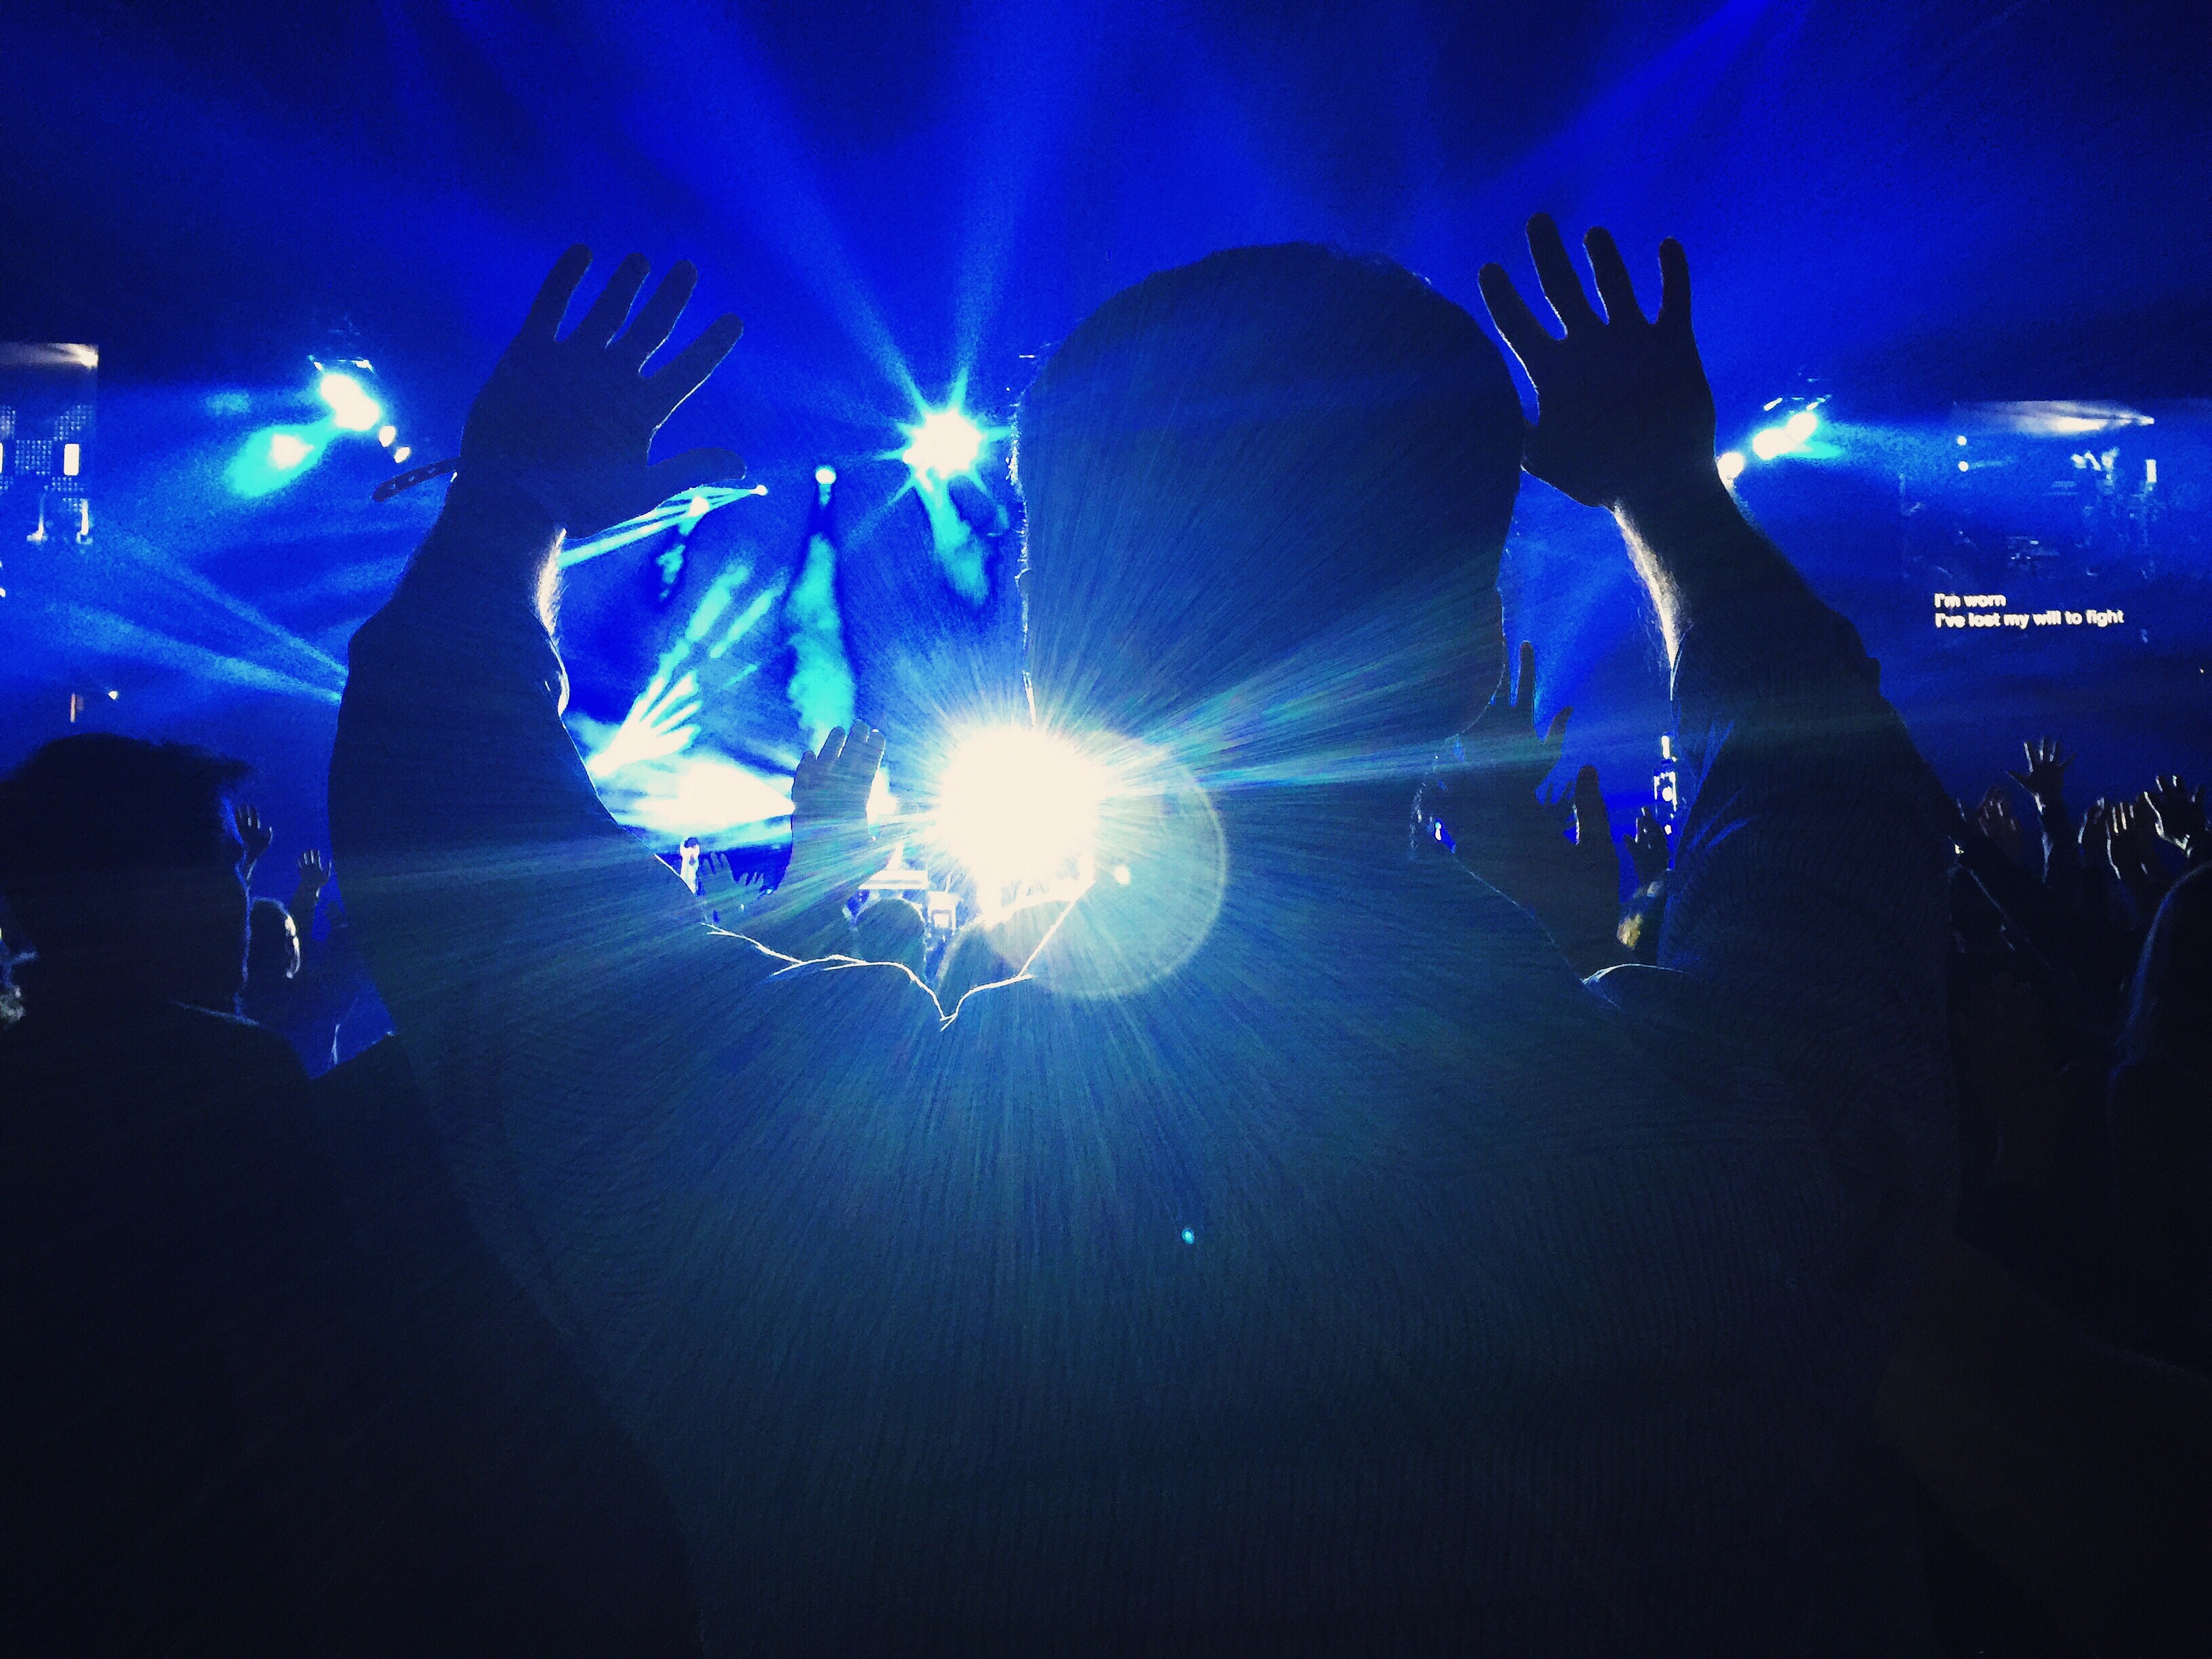
light, people, crowd, concert, lens flare, music festival, stage, performance, live performance, rock concert